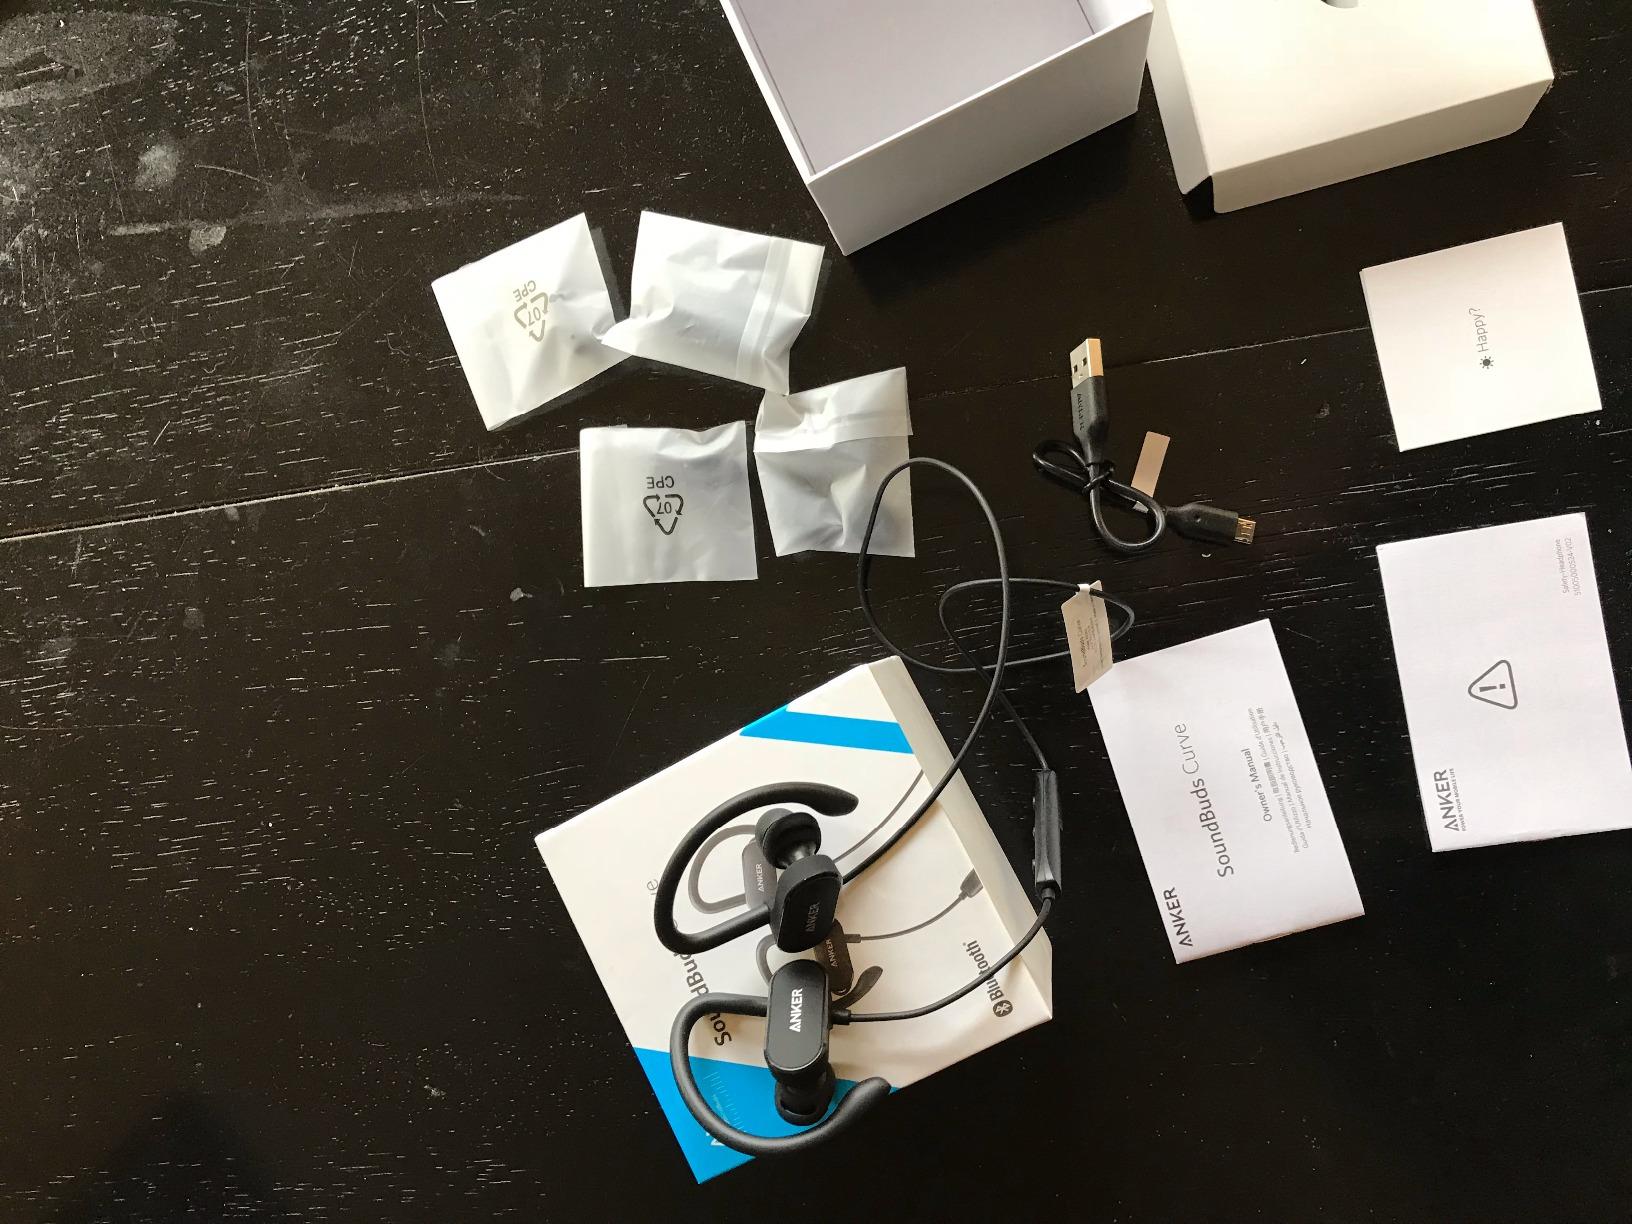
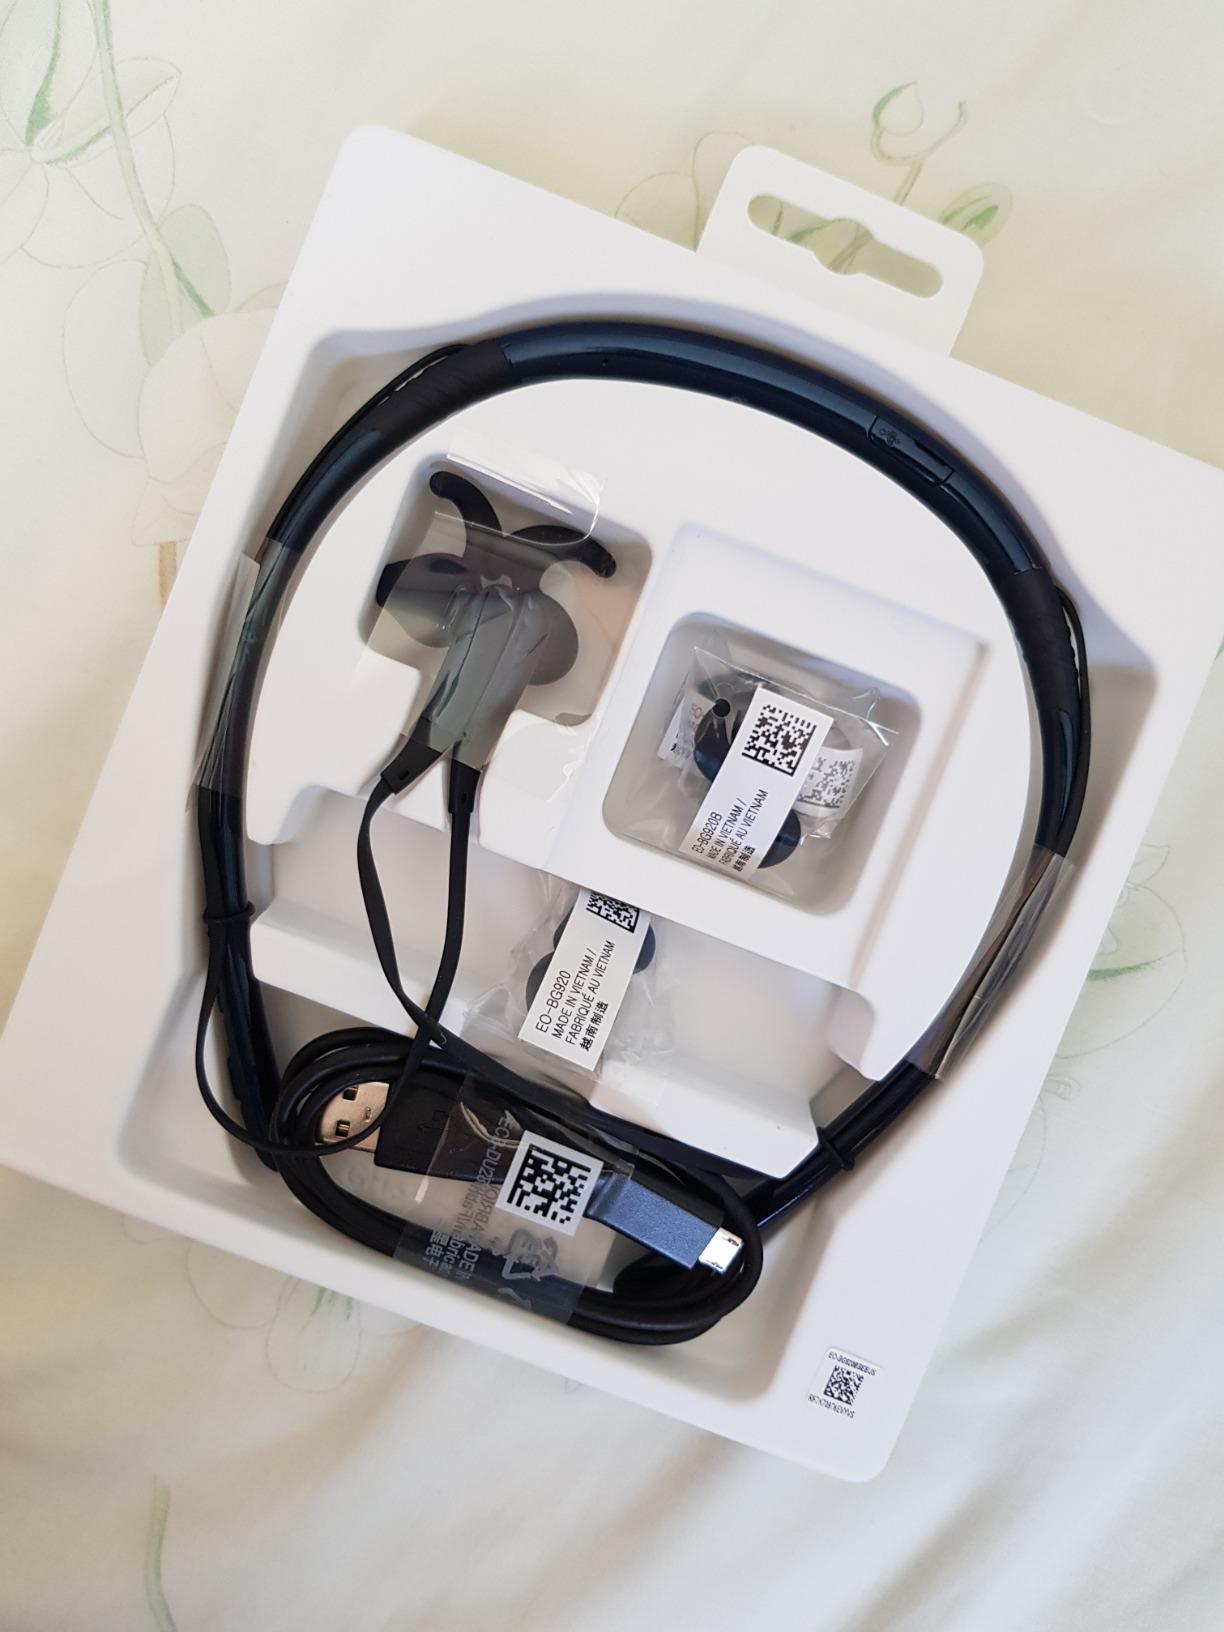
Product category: headphones
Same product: no